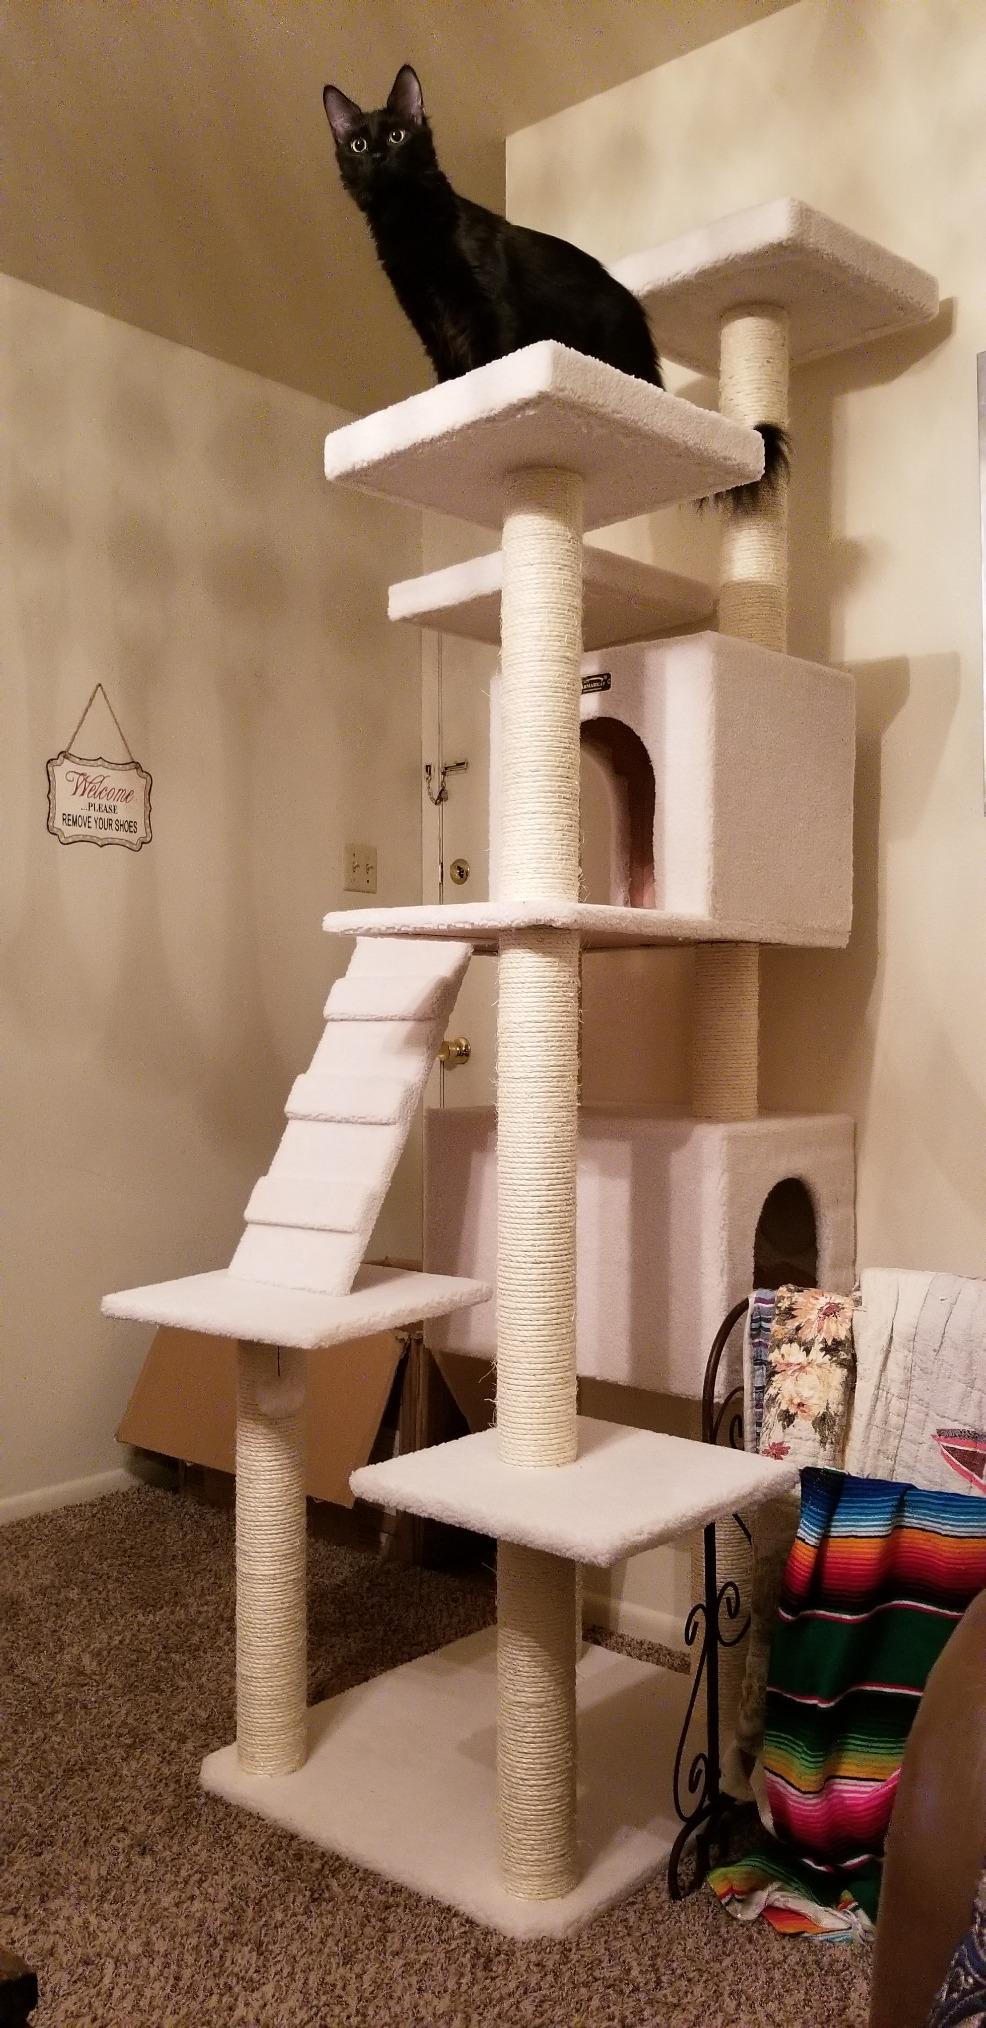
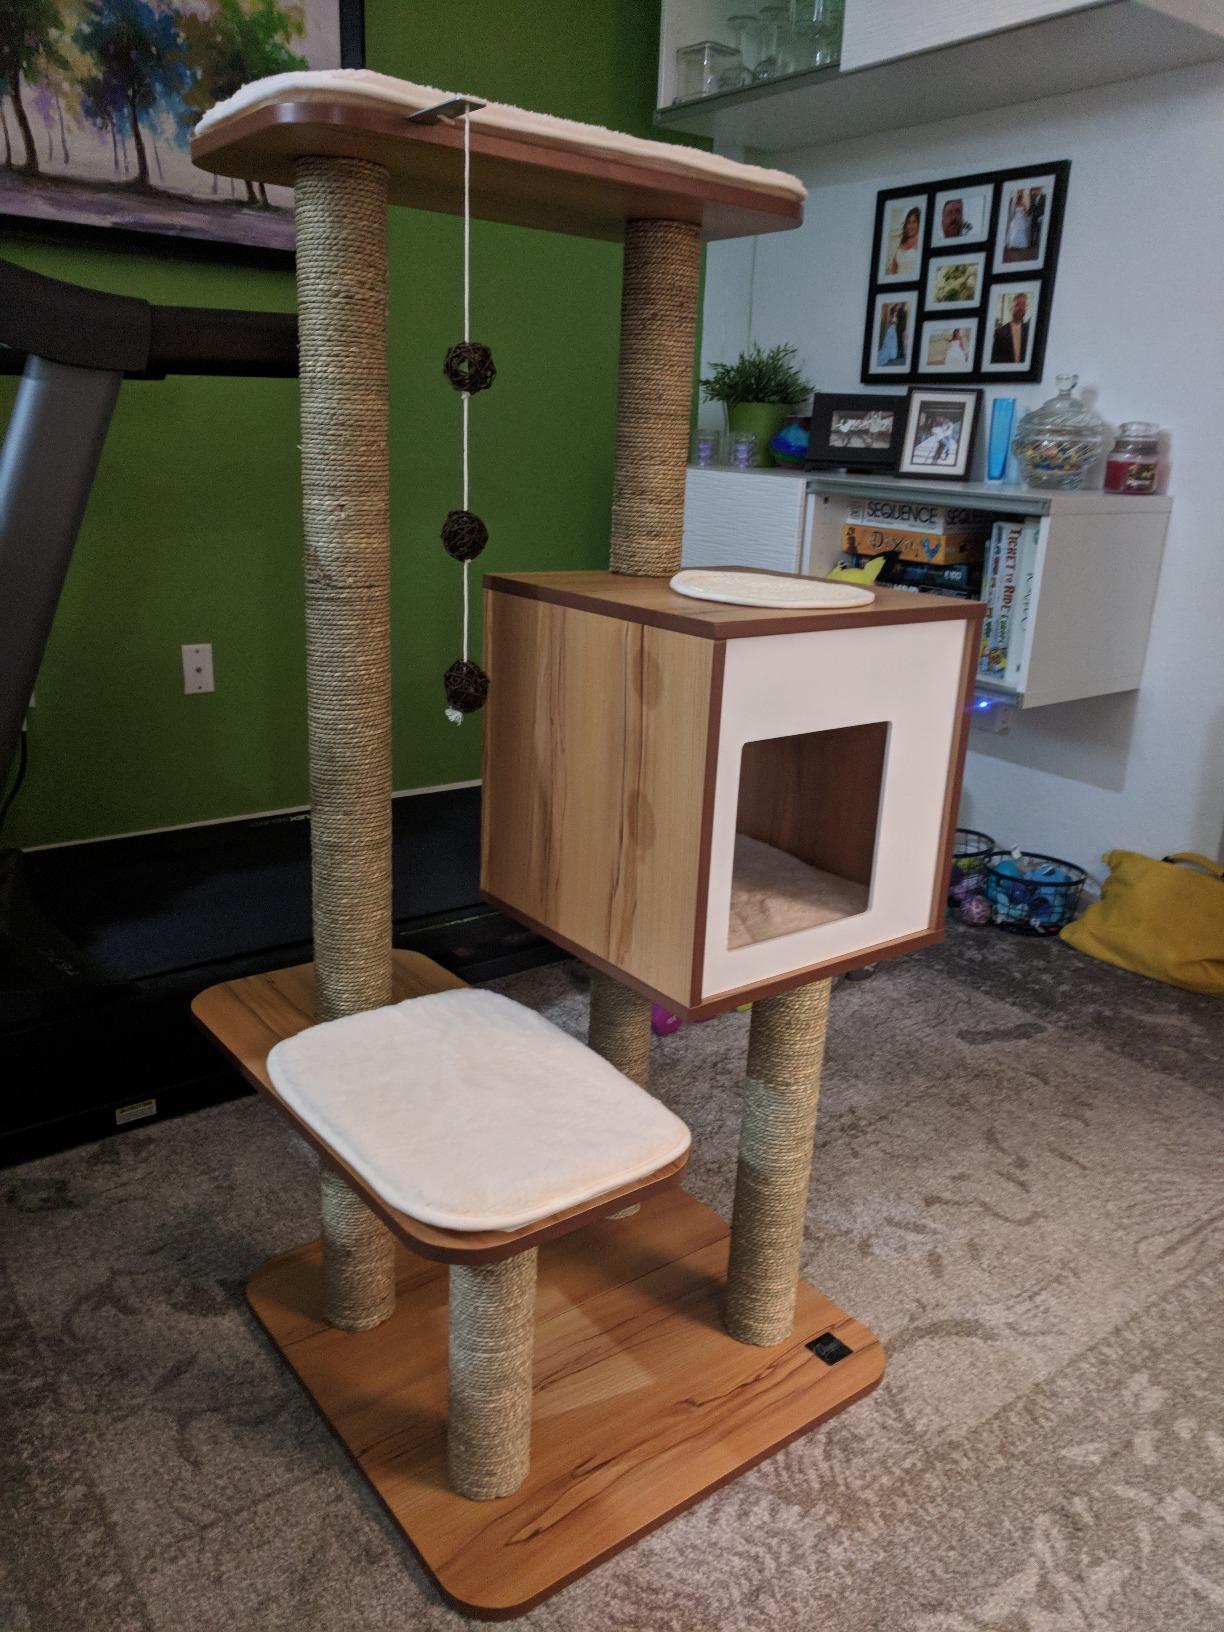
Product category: items_cat tree
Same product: no